Jacques Villeneuve

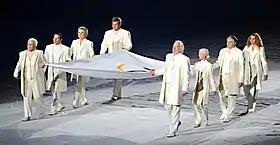
Villeneuve carrying the Olympic flag into BC Place during the 2010 Winter Olympics opening ceremony.

Villeneuve accepted an invitation to enter 2015 Stock Car Brasil's season-opening Autódromo Internacional Ayrton Senna round alongside Zonta in Shell Racing's No. 10 Chevrolet Sonic, placing 21st. He signed a contract to replace Heidfeld and partner with Stéphane Sarrazin at Venturi Grand Prix in the 2015–16 season of the all-electric Formula E series. Villeneuve had observed Formula E intently throughout 2014, admiring its bumpy city tracks. Guido Pastor called him to test a car, after which he got selected to drive. Villeneuve finished outside the top ten in the first two races and failed to start the Punta del Este ePrix due to an accident during qualifying. His relationship with Venturi cooled thereafter and they agreed to terminate their working relationship early in January 2016. Villeneuve signed a one-race agreement to return to rallycross in the 2018 season. He drove a Subaru Rally Team USA-entered WRX STi Supercar at the World RX of Canada (part of the Americas Rallycross Championship). He failed to qualify for the final following two accidents sustained during the second semi-final.